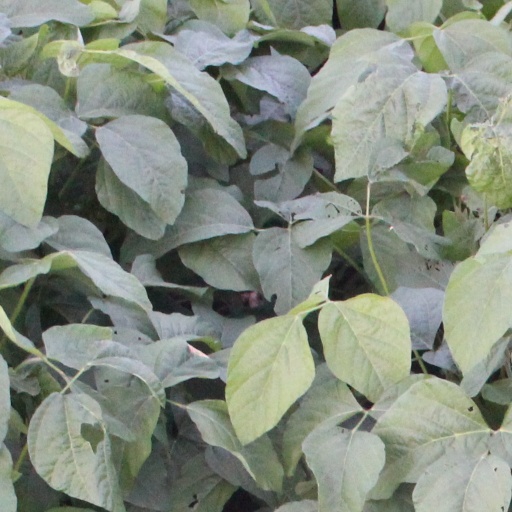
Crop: soybean